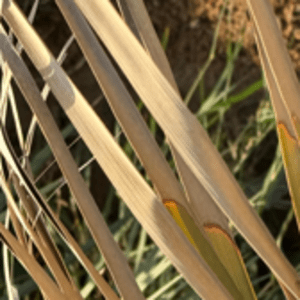
Label: Potassium Deficiency